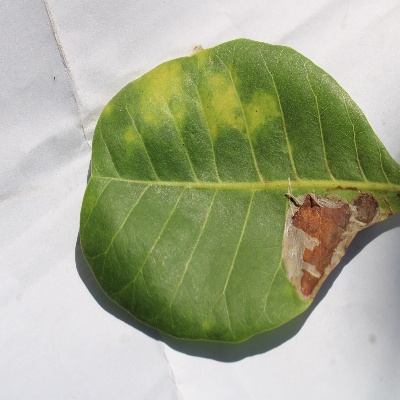
Crop: Cashew
Condition: leaf miner